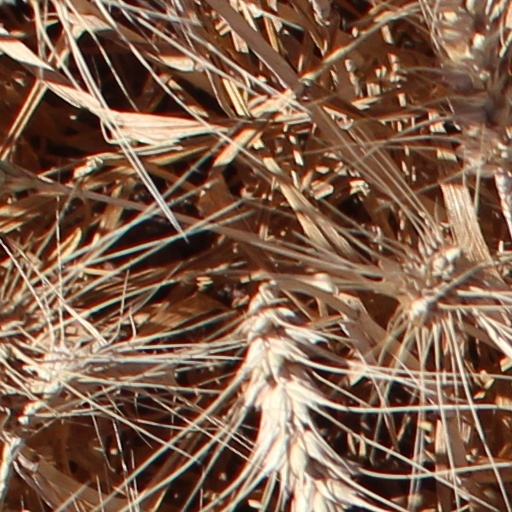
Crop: wheat